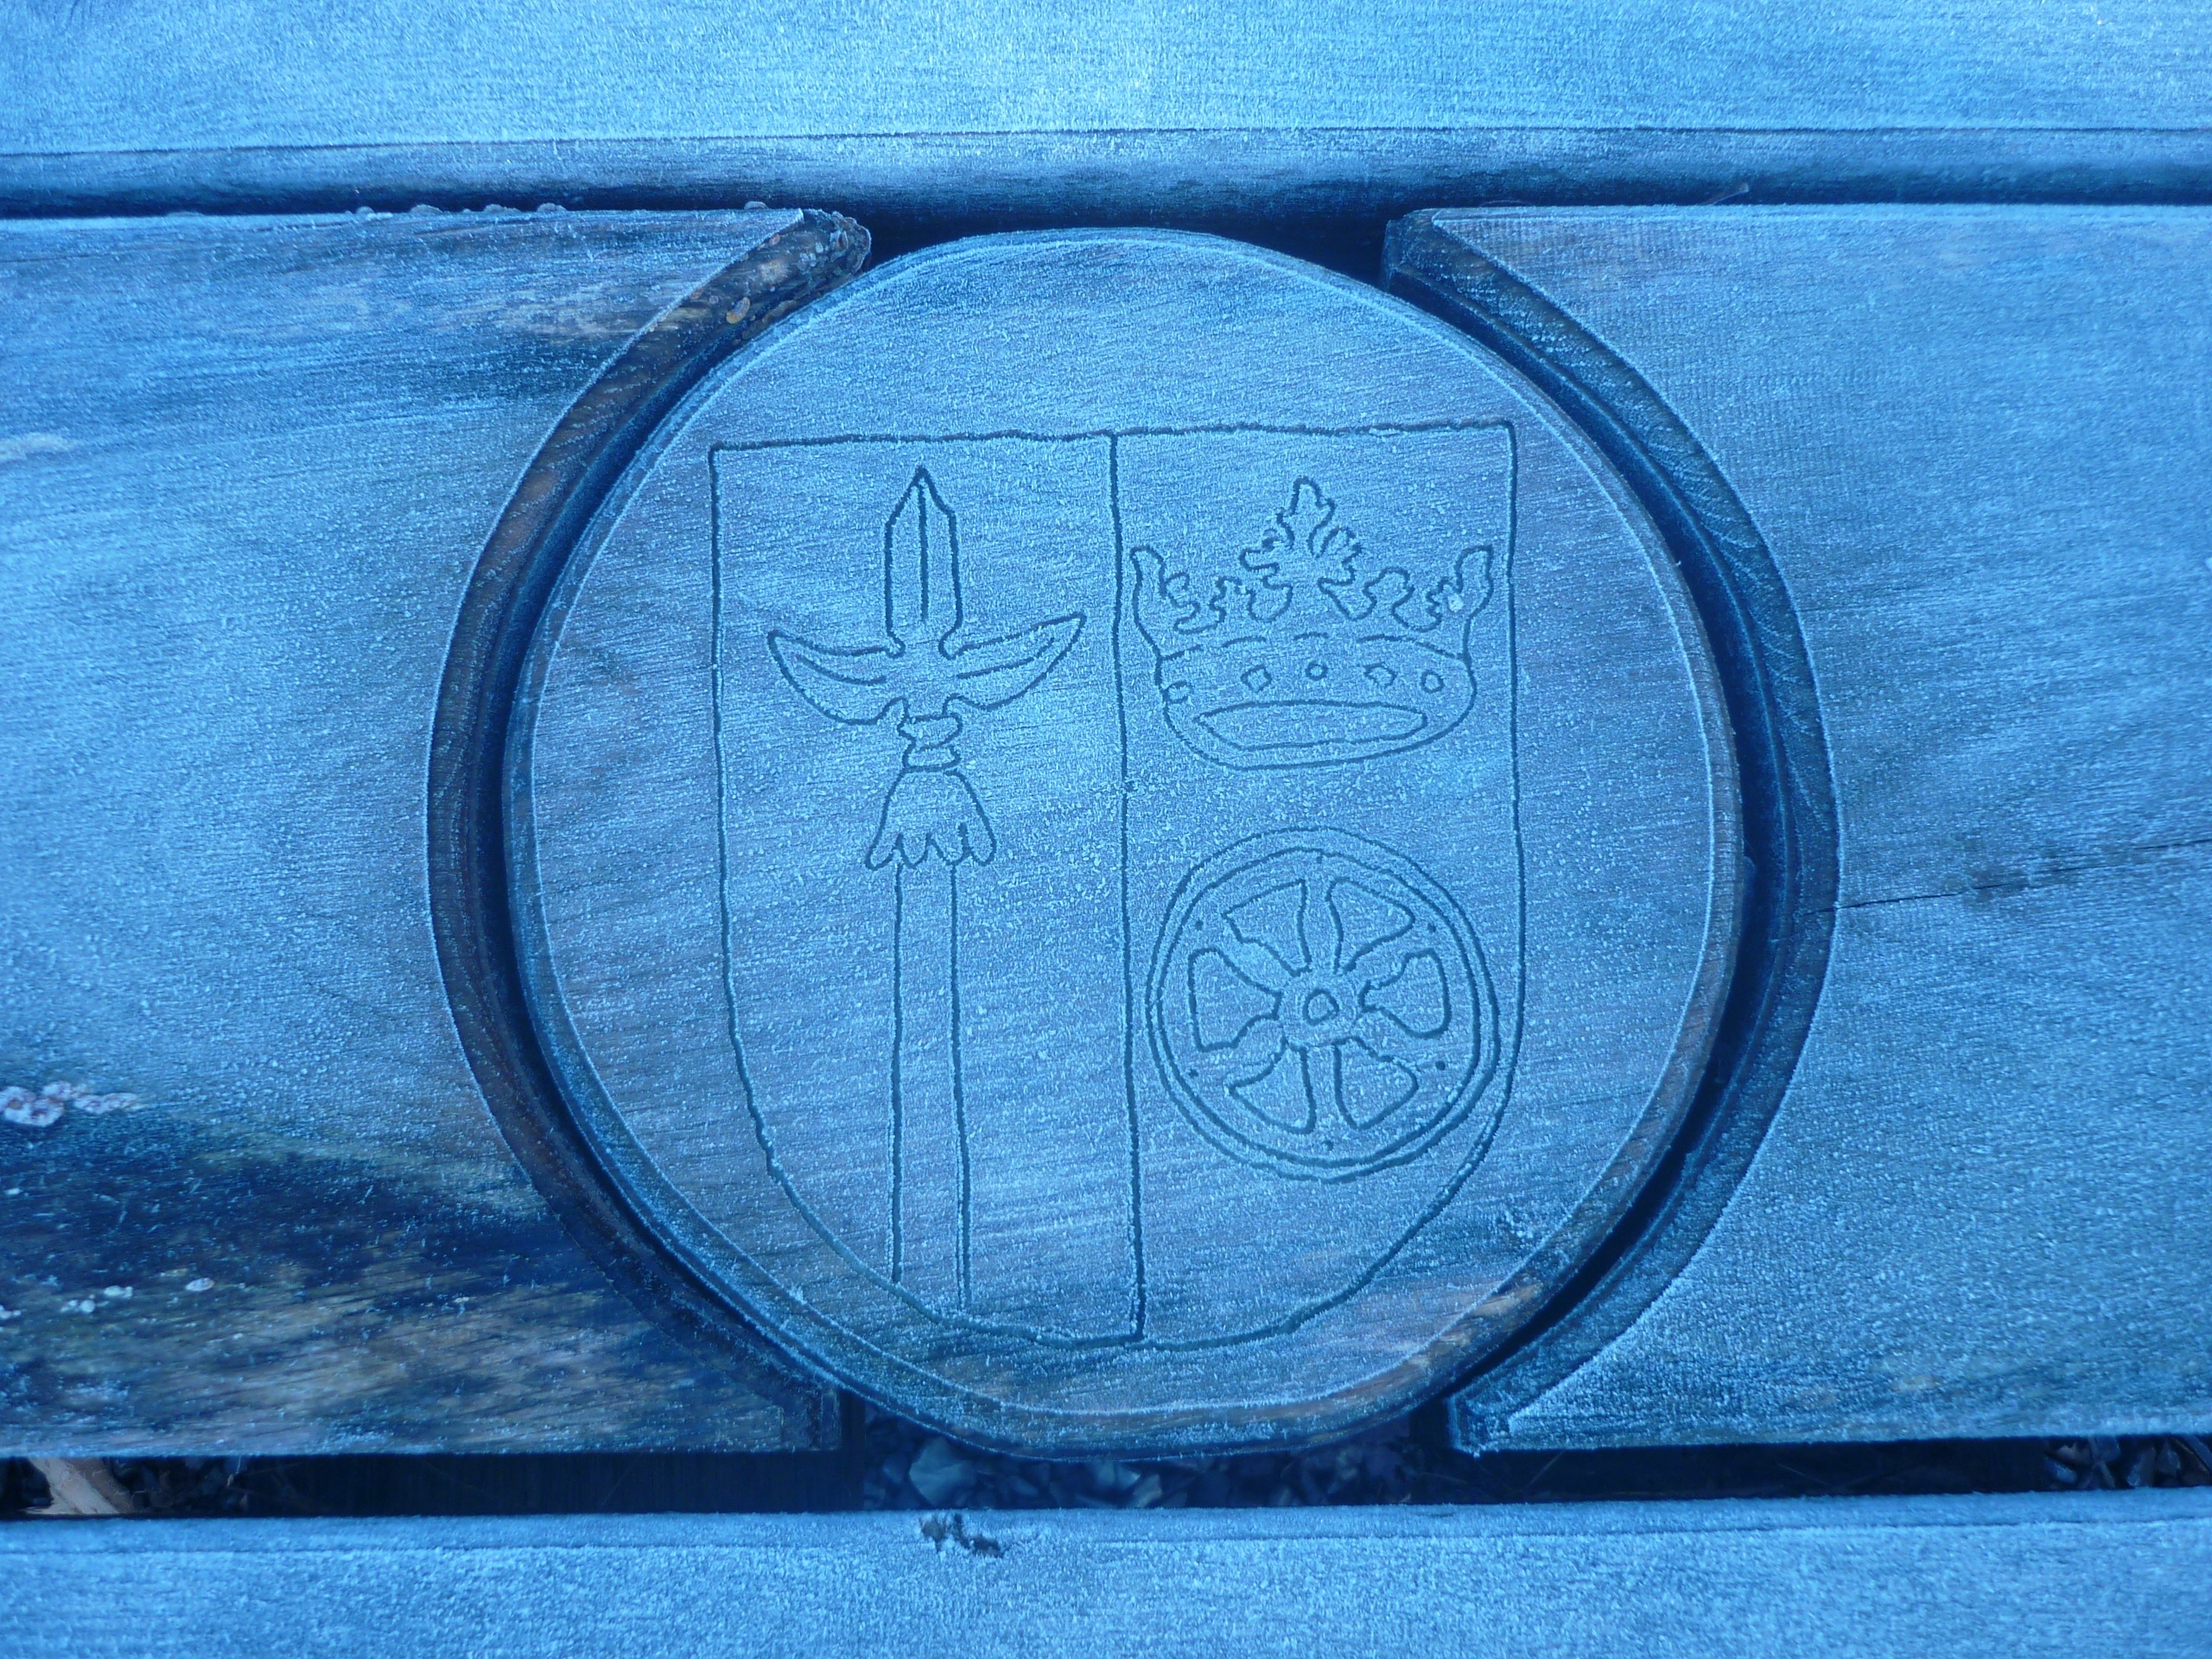
winter, wood, glass, number, ice, blue, monochrome, circle, symbolism, shape, embossing, about, coat of arms